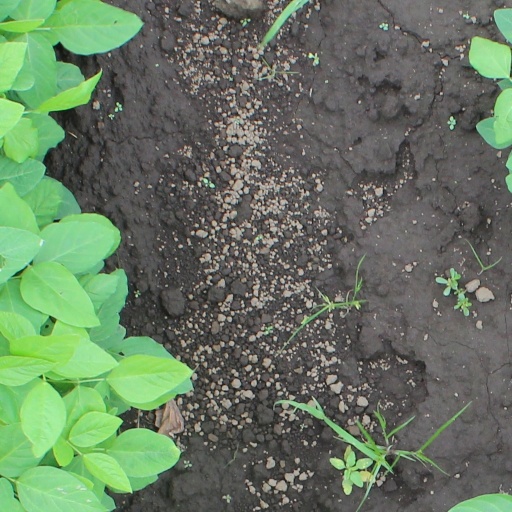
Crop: soybean